Voice over IP

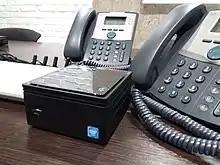
Asterisk-based PBX for small business

In the case of a private VoIP system, the primary telephony system itself is located within the private infrastructure of the end-user organization. Usually, the system will be deployed on-premises at a site within the direct control of the organization. This can provide numerous benefits in terms of QoS control (see below), cost scalability, and ensuring privacy and security of communications traffic. However, the responsibility for ensuring that the VoIP system remains performant and resilient is predominantly vested in the end-user organization. This is not the case with a Hosted VoIP solution.